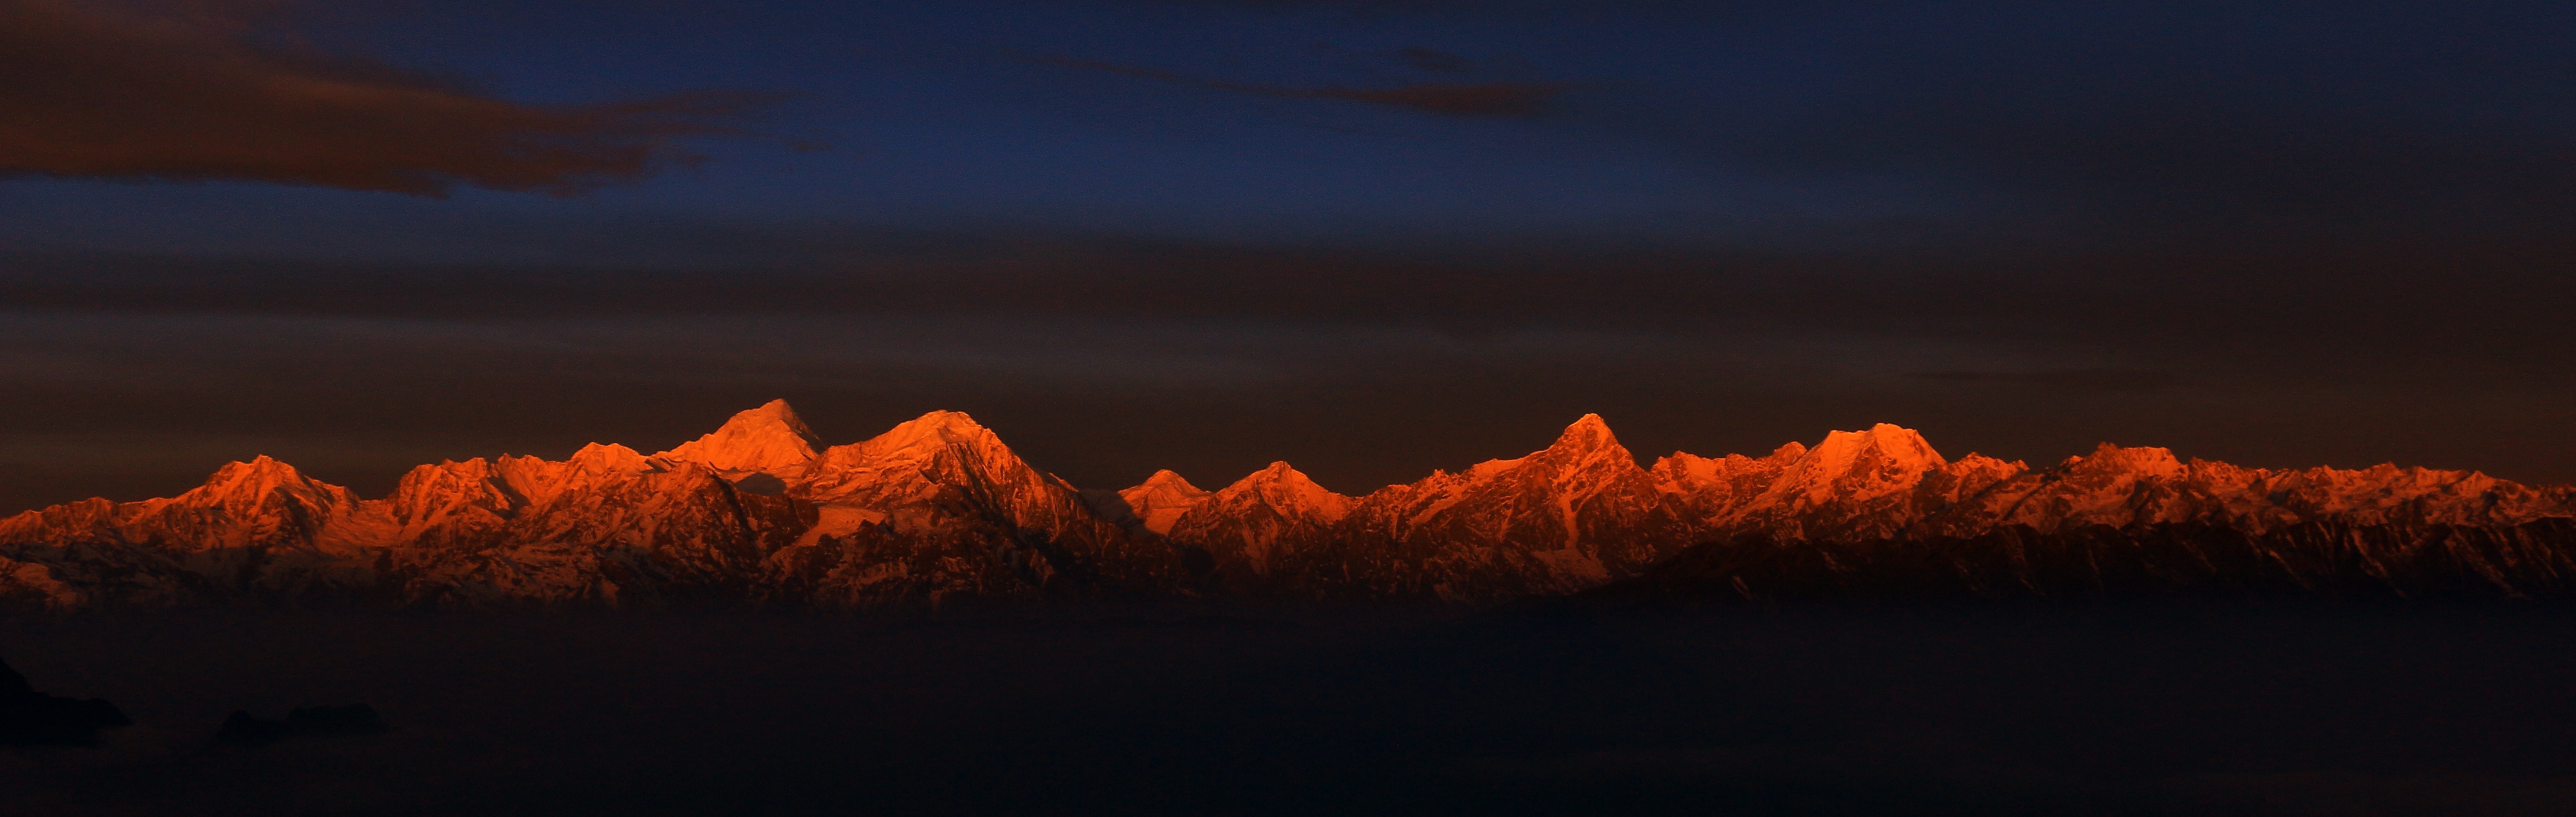
horizon, mountain, cloud, sky, sunrise, sunset, night, morning, dawn, atmosphere, dusk, evening, snow mountain, afterglow, bull mountain, atmospheric phenomenon, geological phenomenon, red sky at morning, sunshine jinshan, land of mountains